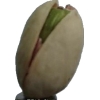
Label: pistachio